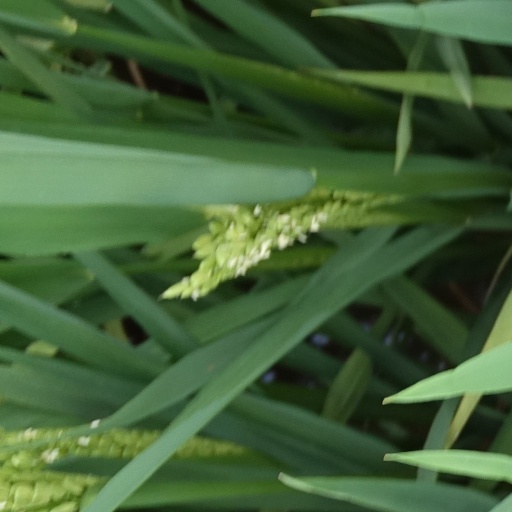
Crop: rice